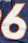
Number: 6